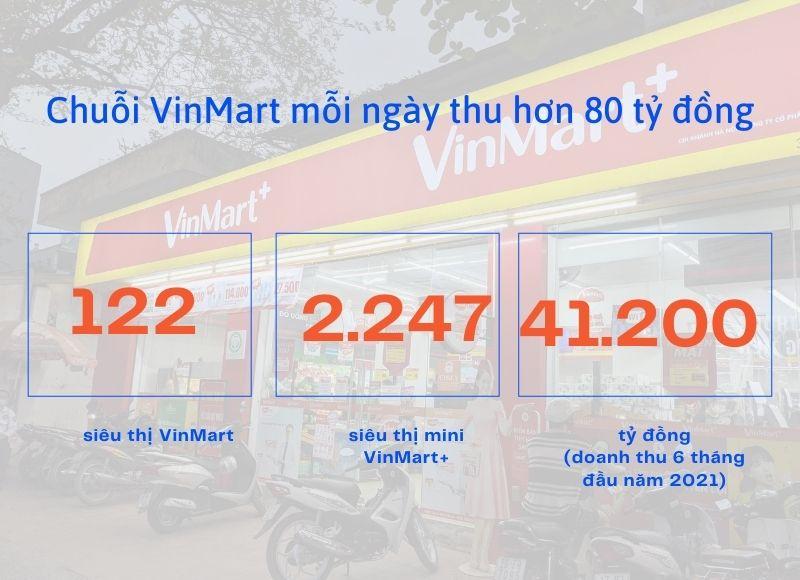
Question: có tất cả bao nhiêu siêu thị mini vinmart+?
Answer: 2 247 siêu thị vinmart